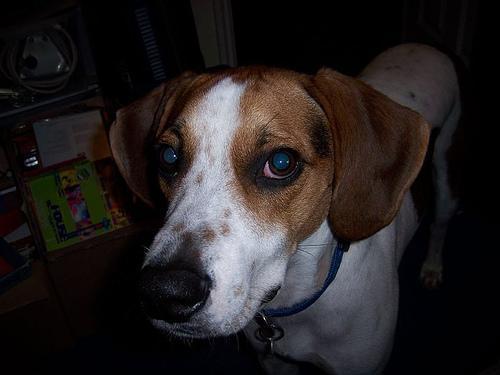
beagle